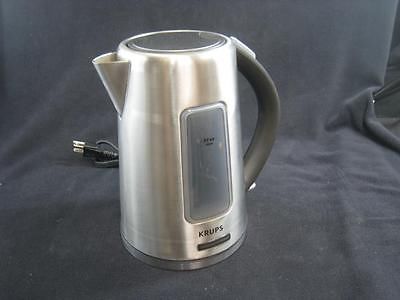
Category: kettle